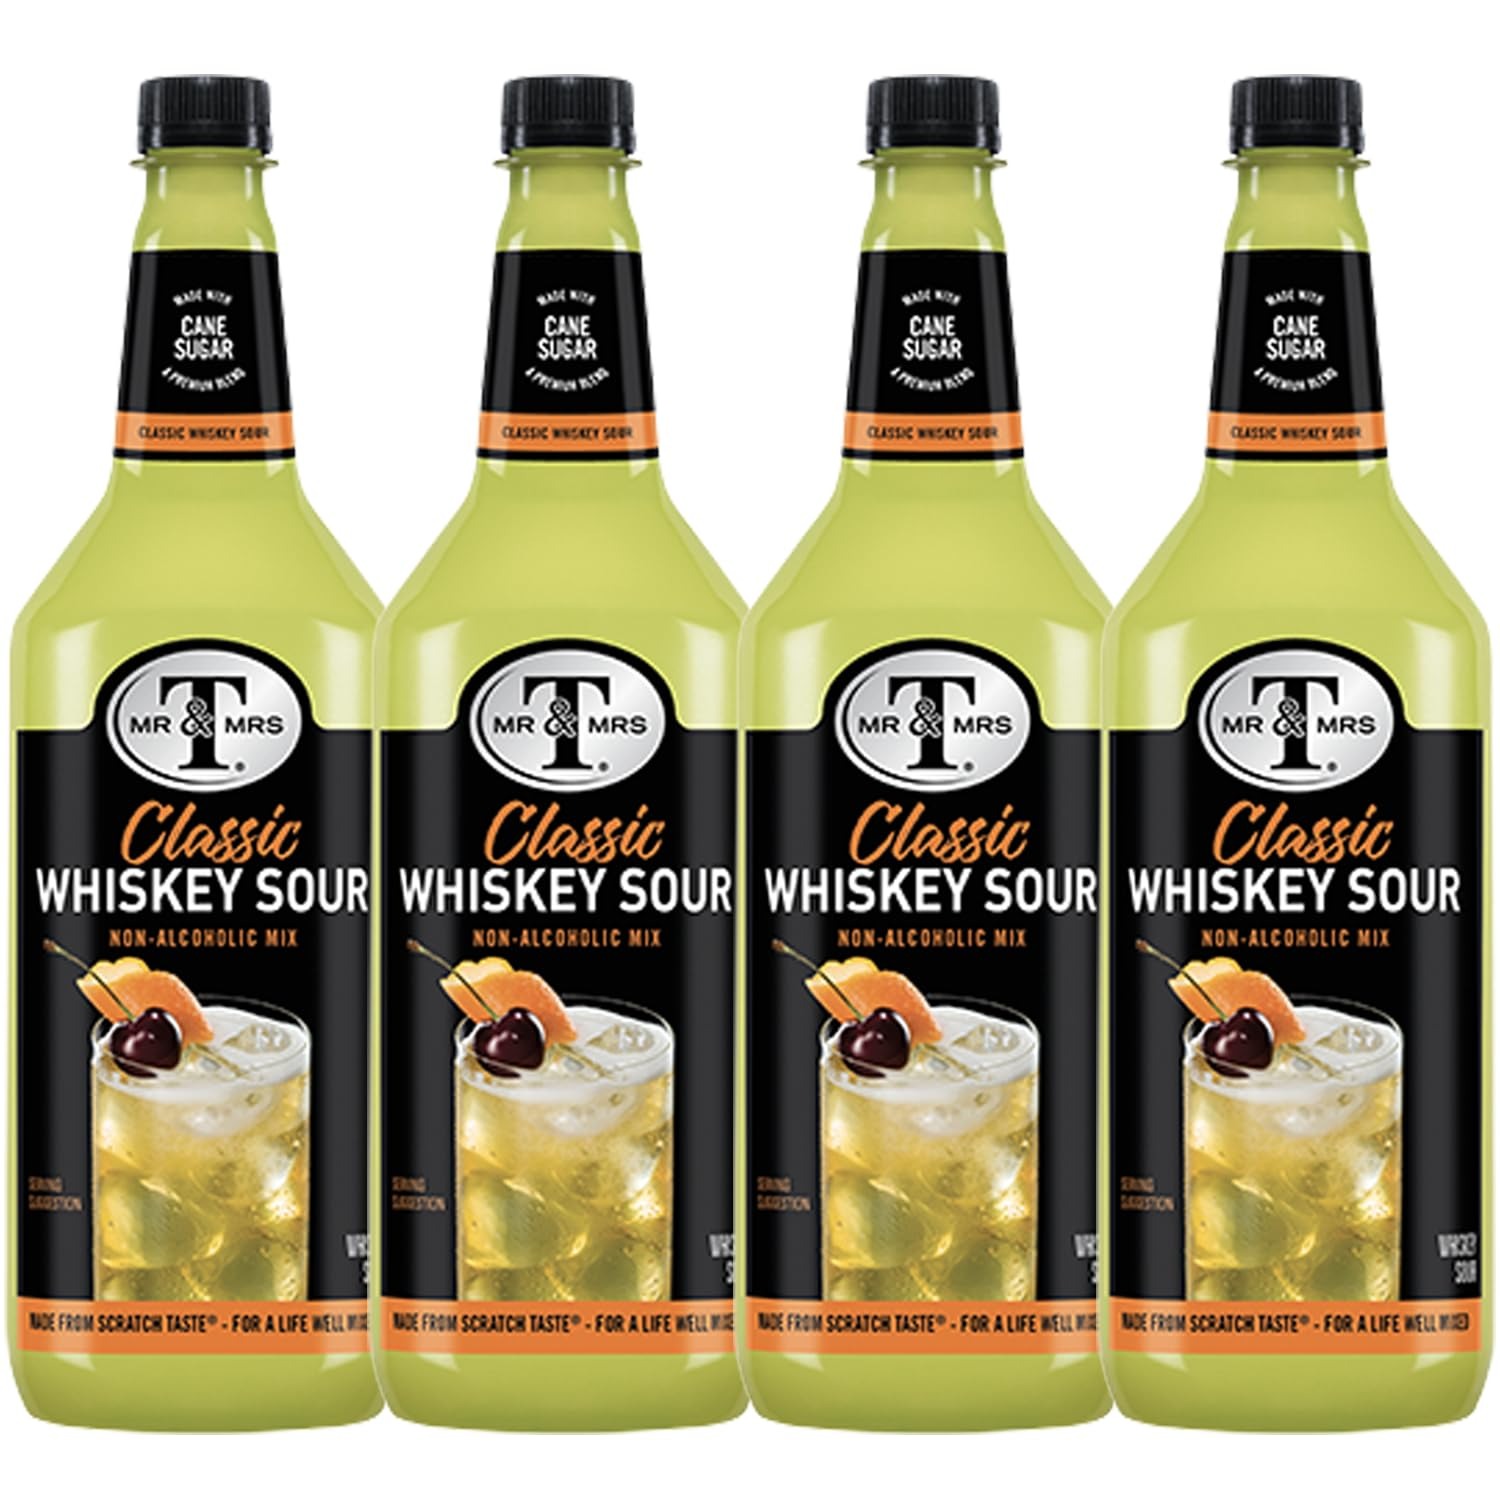
Item Name: Mr & Mrs T Whiskey Sour Mix, 1L Bottle, – Premium Cocktail Mixer for Whiskey Sour Mixes, Ready to Use
Bullet Point 1: Whiskey Sour Mix: The Whiskey Sour Mix is perfected with a tart and sweet blend of lemon, lime and orange citrus flavors
Bullet Point 2: Passion for Craftsmanship: Mr & Mrs T’s approach to mixing is both a science and an art, with a focus on creating perfectly balanced flavors that deliver a subtle, nuanced taste in every sip.
Bullet Point 3: Premium Ingredients: They are committed to using only the highest-quality, carefully sourced ingredients, ensuring that every mixer stands out in flavor and freshness.
Bullet Point 4: Perfect Work-Play Balance: Their philosophy is about finding the ideal harmony between work and play, which is reflected in the balanced, vibrant taste of each mixer they create.
Bullet Point 5: Trusted Since 1960: For over 60 years, Mr & Mrs T has been a staple in American homes, offering trusted, reliable mixers that enhance any cocktail experience.
Value: 136.0
Unit: Fl Oz

Price: 33.98